K&N Engineering

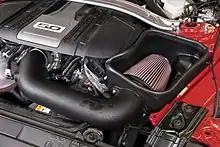
K&N cold air intake kit

K&N was founded by Ken Johnson and Norm McDonald in 1969. The name K&N came from the first letters in the founders' first names. Ken Johnson and Norm McDonald sold motorcycles and motorcycle parts and supported a K&N factory race team. Air filters soon became the primary focus of the company. In 1992, K&N introduced bolt-on cold air intake kits. K&N also released a line of oil filters with a stamped hex to accept a standard wrench off filter removal. In 2019, K&N released a line of washable home A/C filters, and began offering motor oil and wiper blades in 2021.